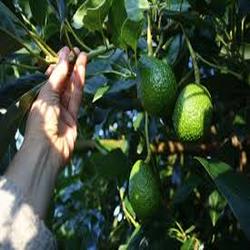
Label: Avocado